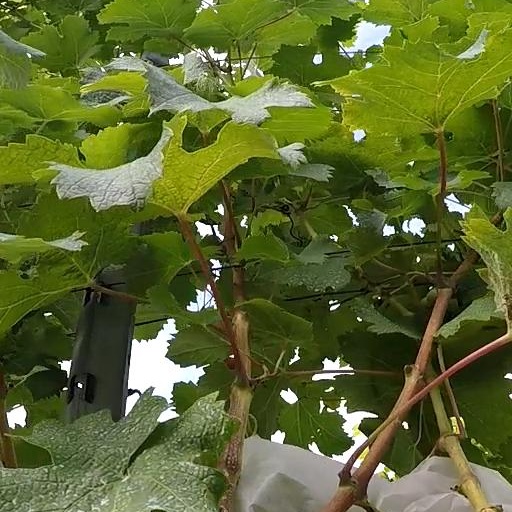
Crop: grape